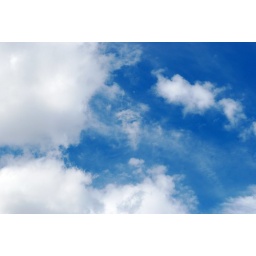
a face in the sky